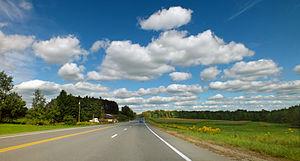
Horton Township est un township situé au sud du comté d'Elk, en Pennsylvanie, aux États-Unis. En 2010, il comptait une population de 1 452 habitants.